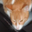
Label: cat